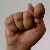
The image shows a hand gesture representing the letter 'T' in Indian Sign Language.